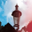
Label: lamp